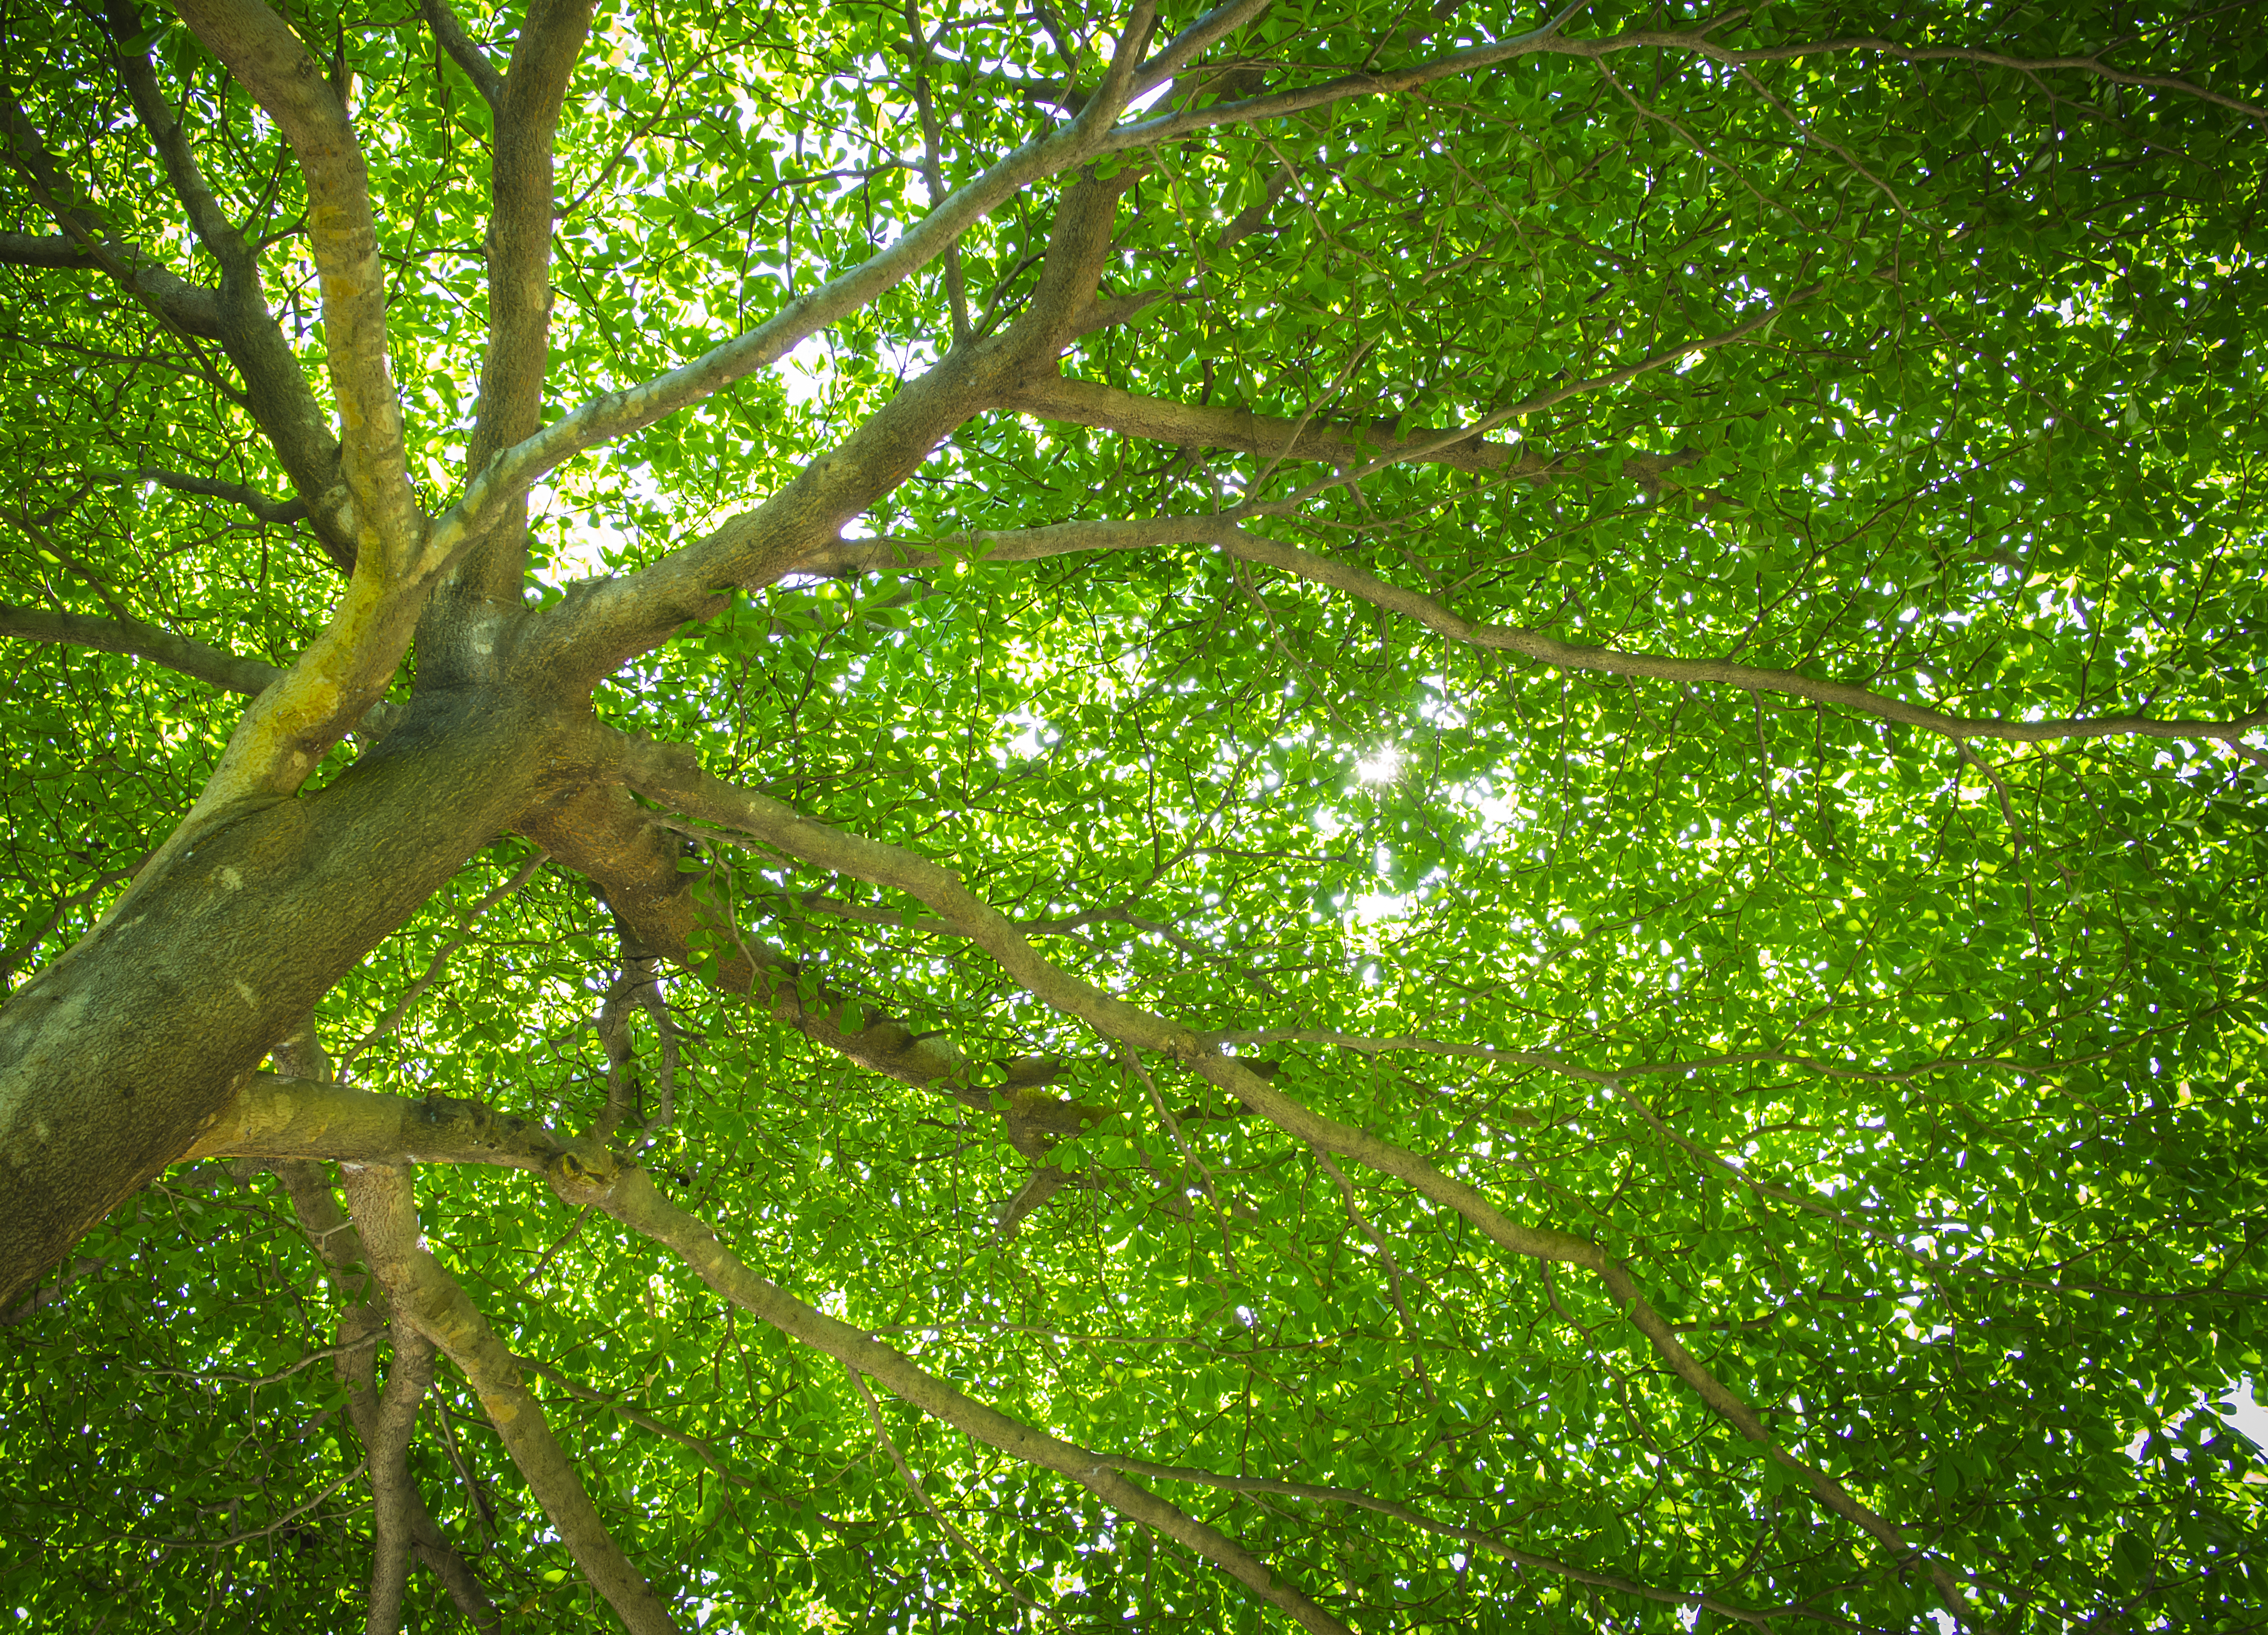
tree, nature, green, trees, big, forest, landscape, spring, summer, leaf, day, sunny, trunk, wood, old, large, background, branch, natural, plant, light, yellow, huge, brown, park, outdoor, season, colorful, shine, sunshine, bark, sunlight, color, bright, sun, view, one, perspective, serene, space, serenity, fantasy, branches, sky, vegetation, woody plant, natural environment, natural landscape, grass, nature reserve, biome, botany, temperate broadleaf and mixed forest, old growth forest, deciduous, terrestrial plant, woodland, plant stem, valdivian temperate rain forest, Northern hardwood forest, plane